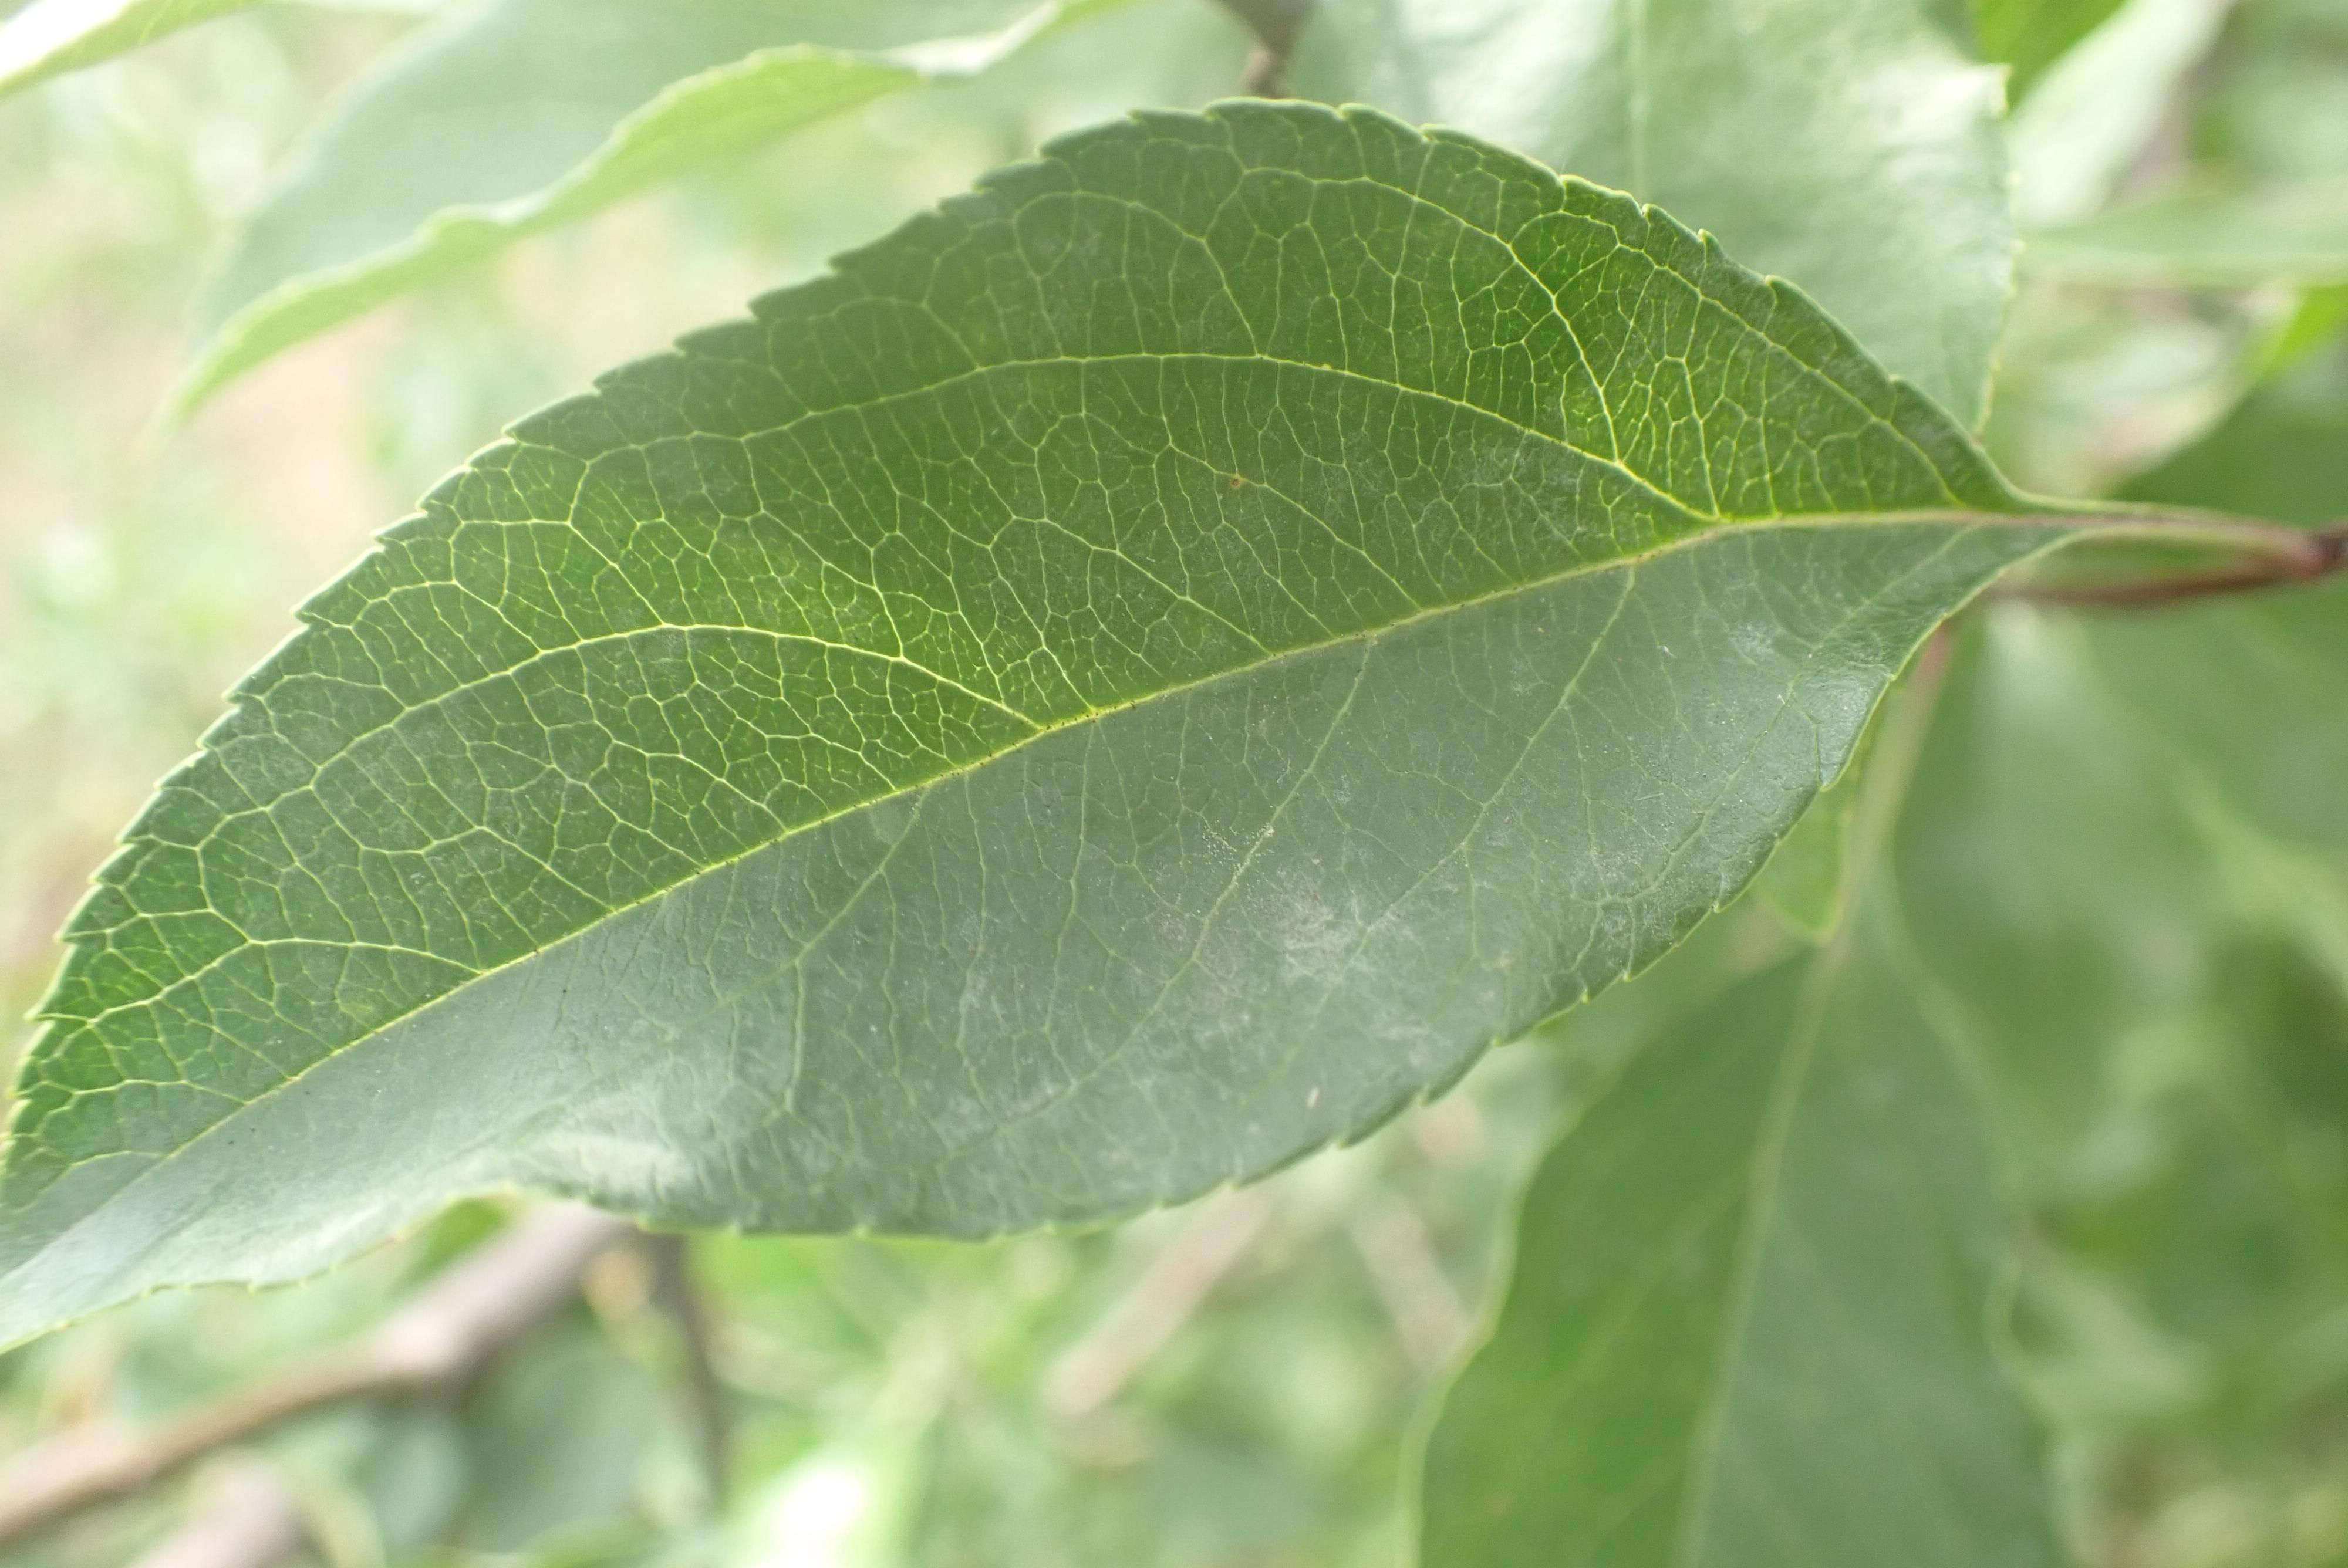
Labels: powdery_mildew